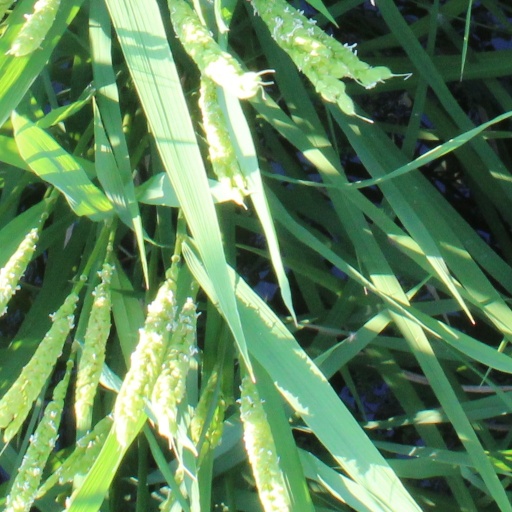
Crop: rice